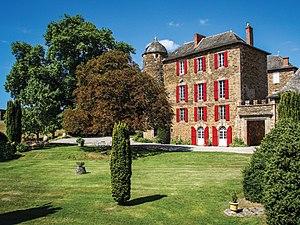
Le Château du Bosc, vu du Parc, avec tous ses volets rénovés en 2016. Façade Sud. This building is inscrit au titre des Monuments Historiques. It is indexed in the Base Mérimée, a database of architectural heritage maintained by the French Ministry of Culture,
Camjac est une commune française, située dans le département de l'Aveyron en région Occitanie.
Cet article recense les monuments historiques de l'Aveyron, en France.